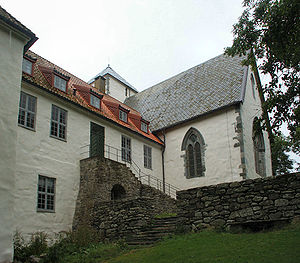
Utstein kloster
Utstein kloster.